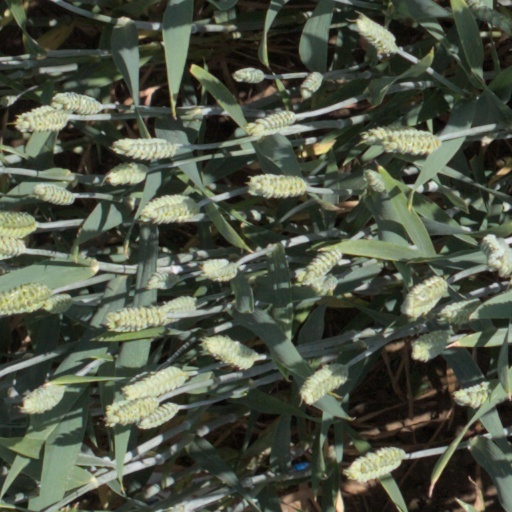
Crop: wheat